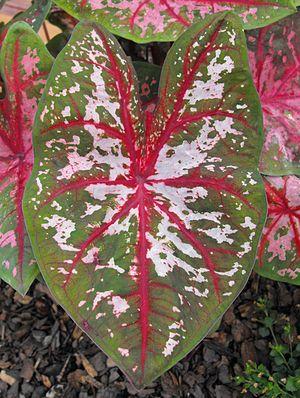
Caladium est un genre d'environ 12 espèces de plantes de la famille des Araceae. Les noms vernaculaires sont, selon les espèces : oreilles d'éléphant, cœur de Jésus et ailes d'ange. Il y a plus de 1 000 cultivars de Caladium bicolor.